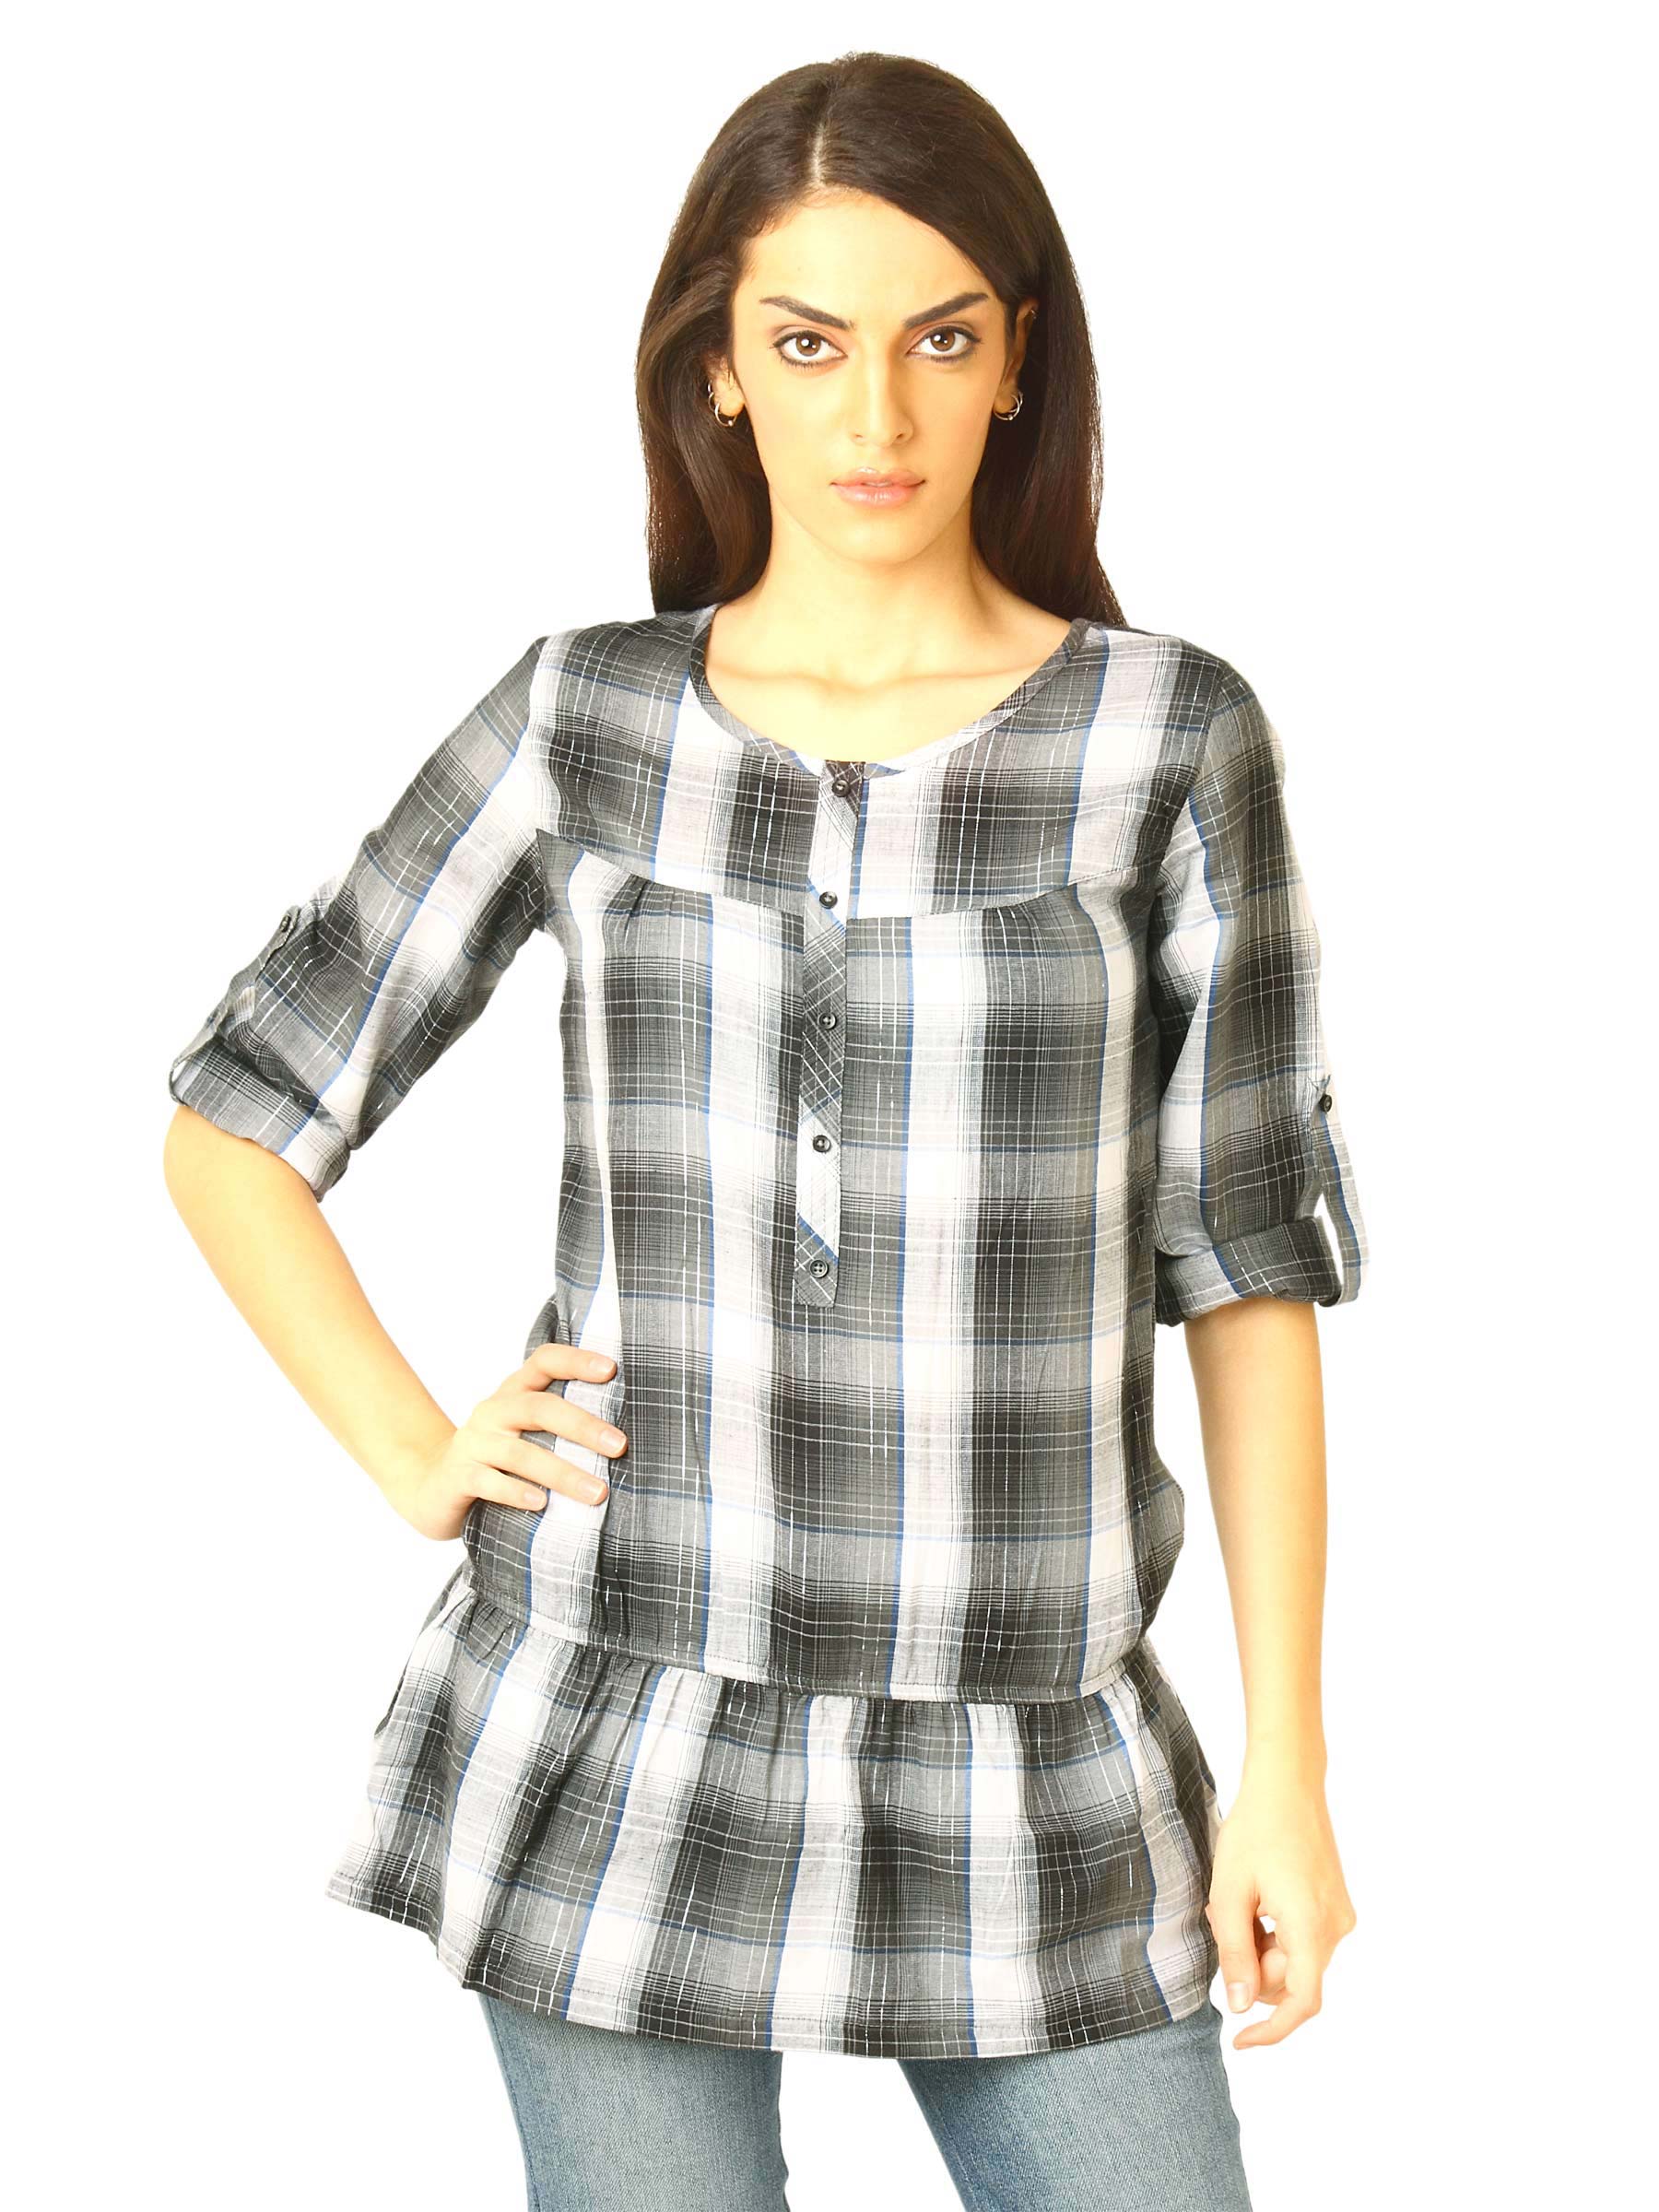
Jealous 21 Women Checks Grey Tops
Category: Apparel / Topwear / Tops
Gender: Women
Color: Grey
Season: Fall 2011
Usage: Casual